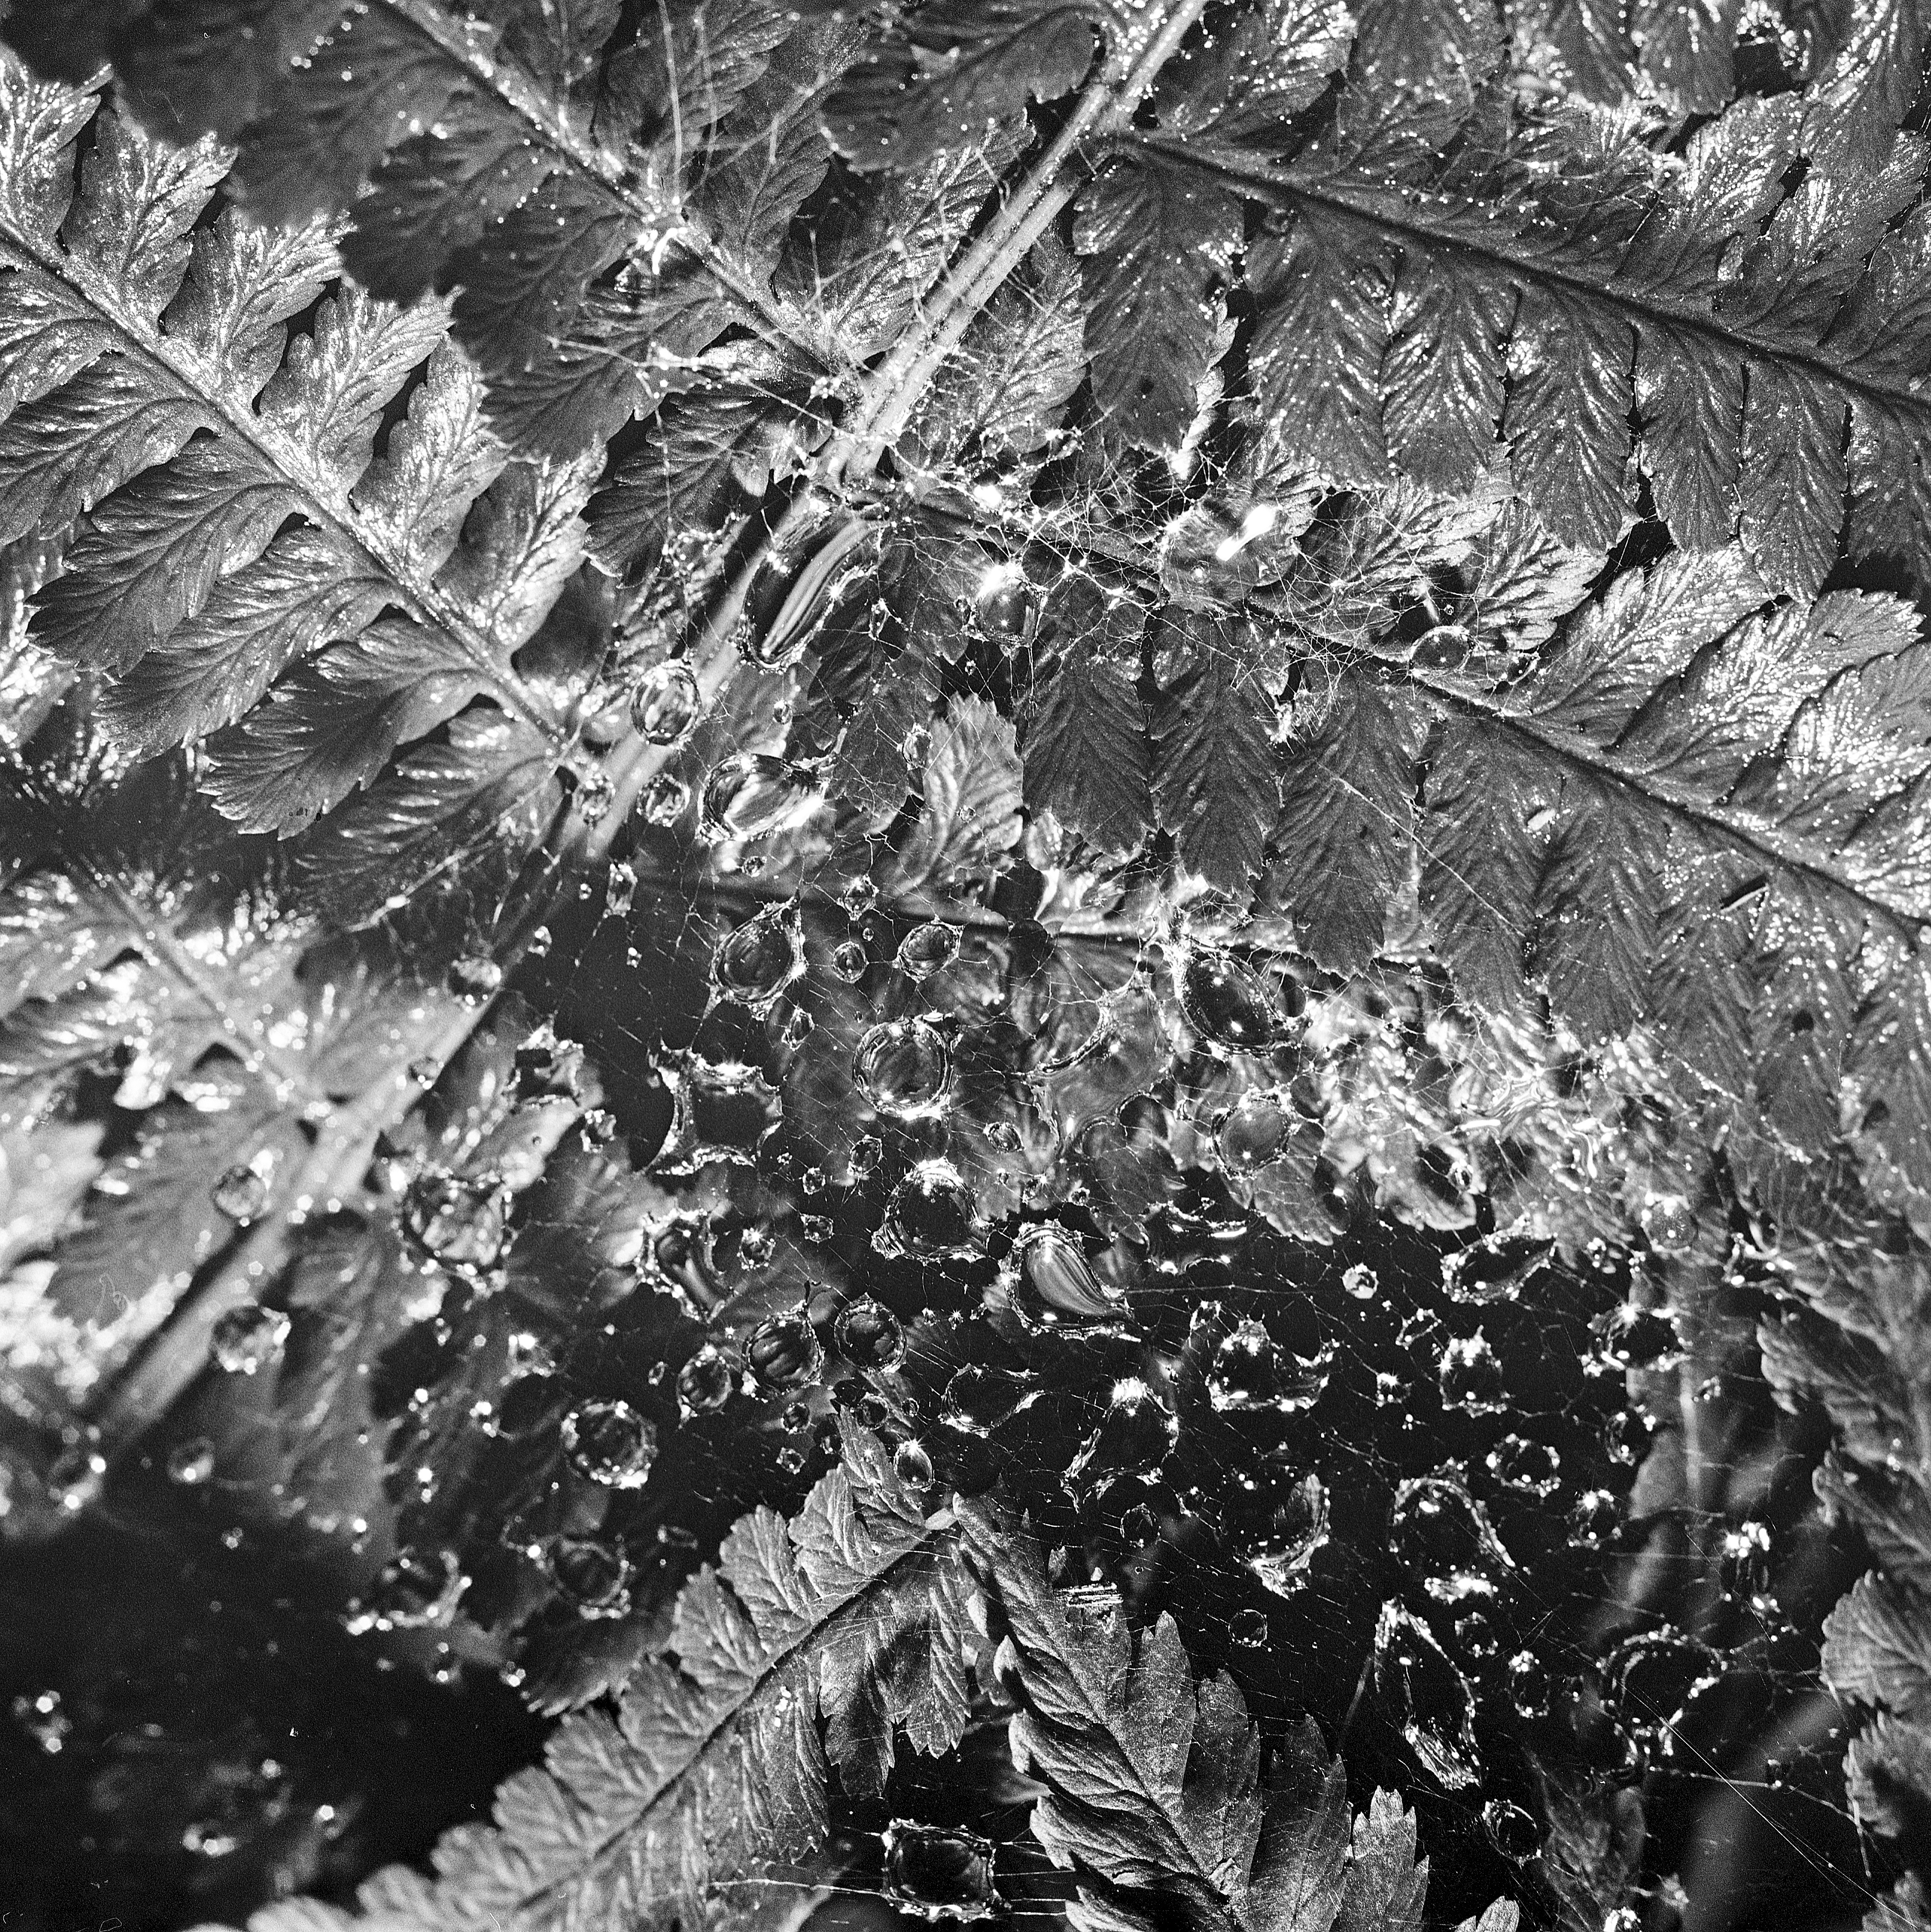
tree, water, nature, forest, branch, snow, winter, dew, light, black and white, plant, photography, rain, leaf, flower, frost, wet, spiderweb, environment, foliage, ice, macro, natural, fresh, monochrome, flora, season, fern, freshness, cobweb, leaves, raindrops, drops, freezing, macro photography, monochrome photography, woody plant